Harris Park Transport

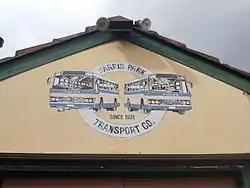
Logo at the former depot building in Harris Park, September 2014

Harris Park Transport was an Australian bus company operating services in the Hills District and Southern suburbs of Sydney.